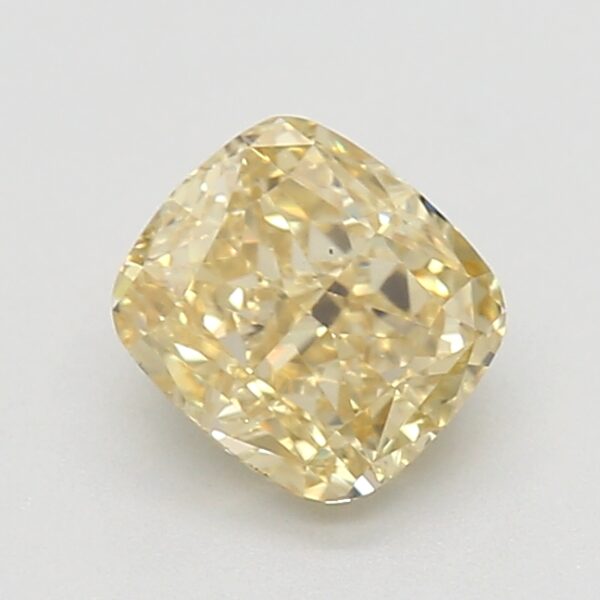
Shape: cushion
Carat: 0.62
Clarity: VS2
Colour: FANCY
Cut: EX
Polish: EX
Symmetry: VG
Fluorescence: M
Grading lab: GIA
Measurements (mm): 4.99 x 4.46 x 3.03